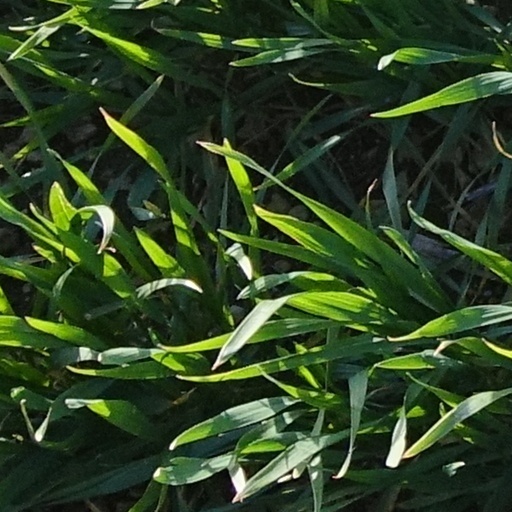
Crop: wheat